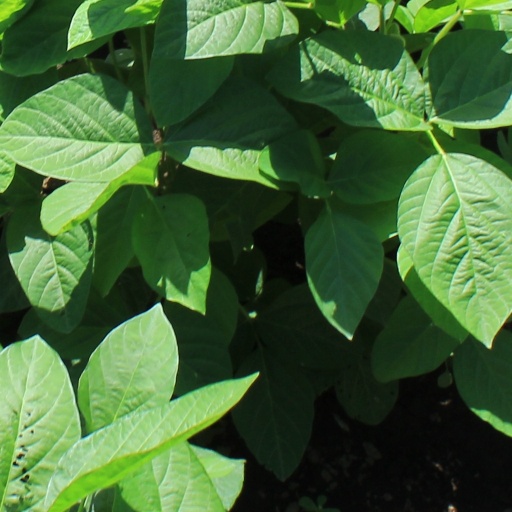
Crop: soybean